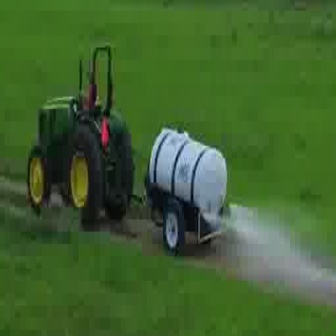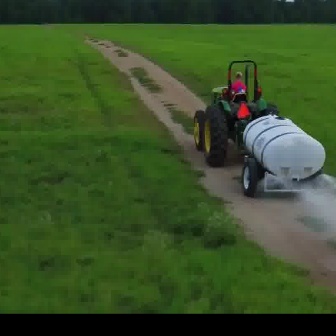
  Please identify the target specified by the bounding box [23,41,233,252] in the first image and locate it in the second image. Return the coordinates in [x_min,y_min,x_max,y_max] format.
Answer: [192,58,330,196]